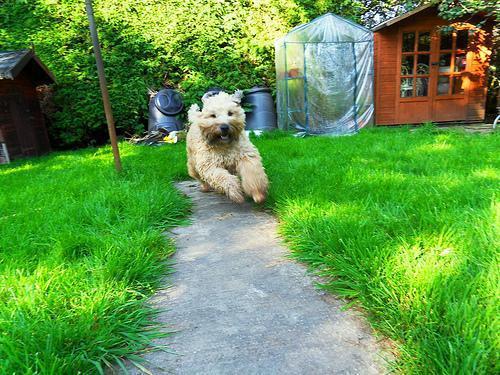
wheaten terrier